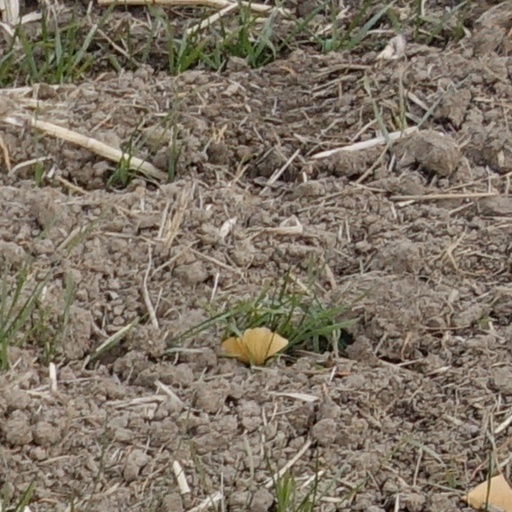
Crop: wheat